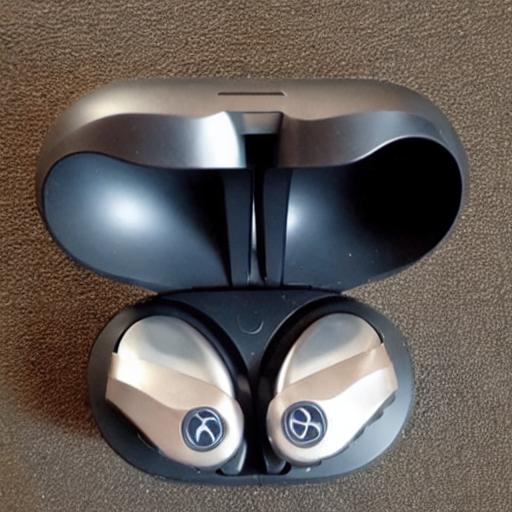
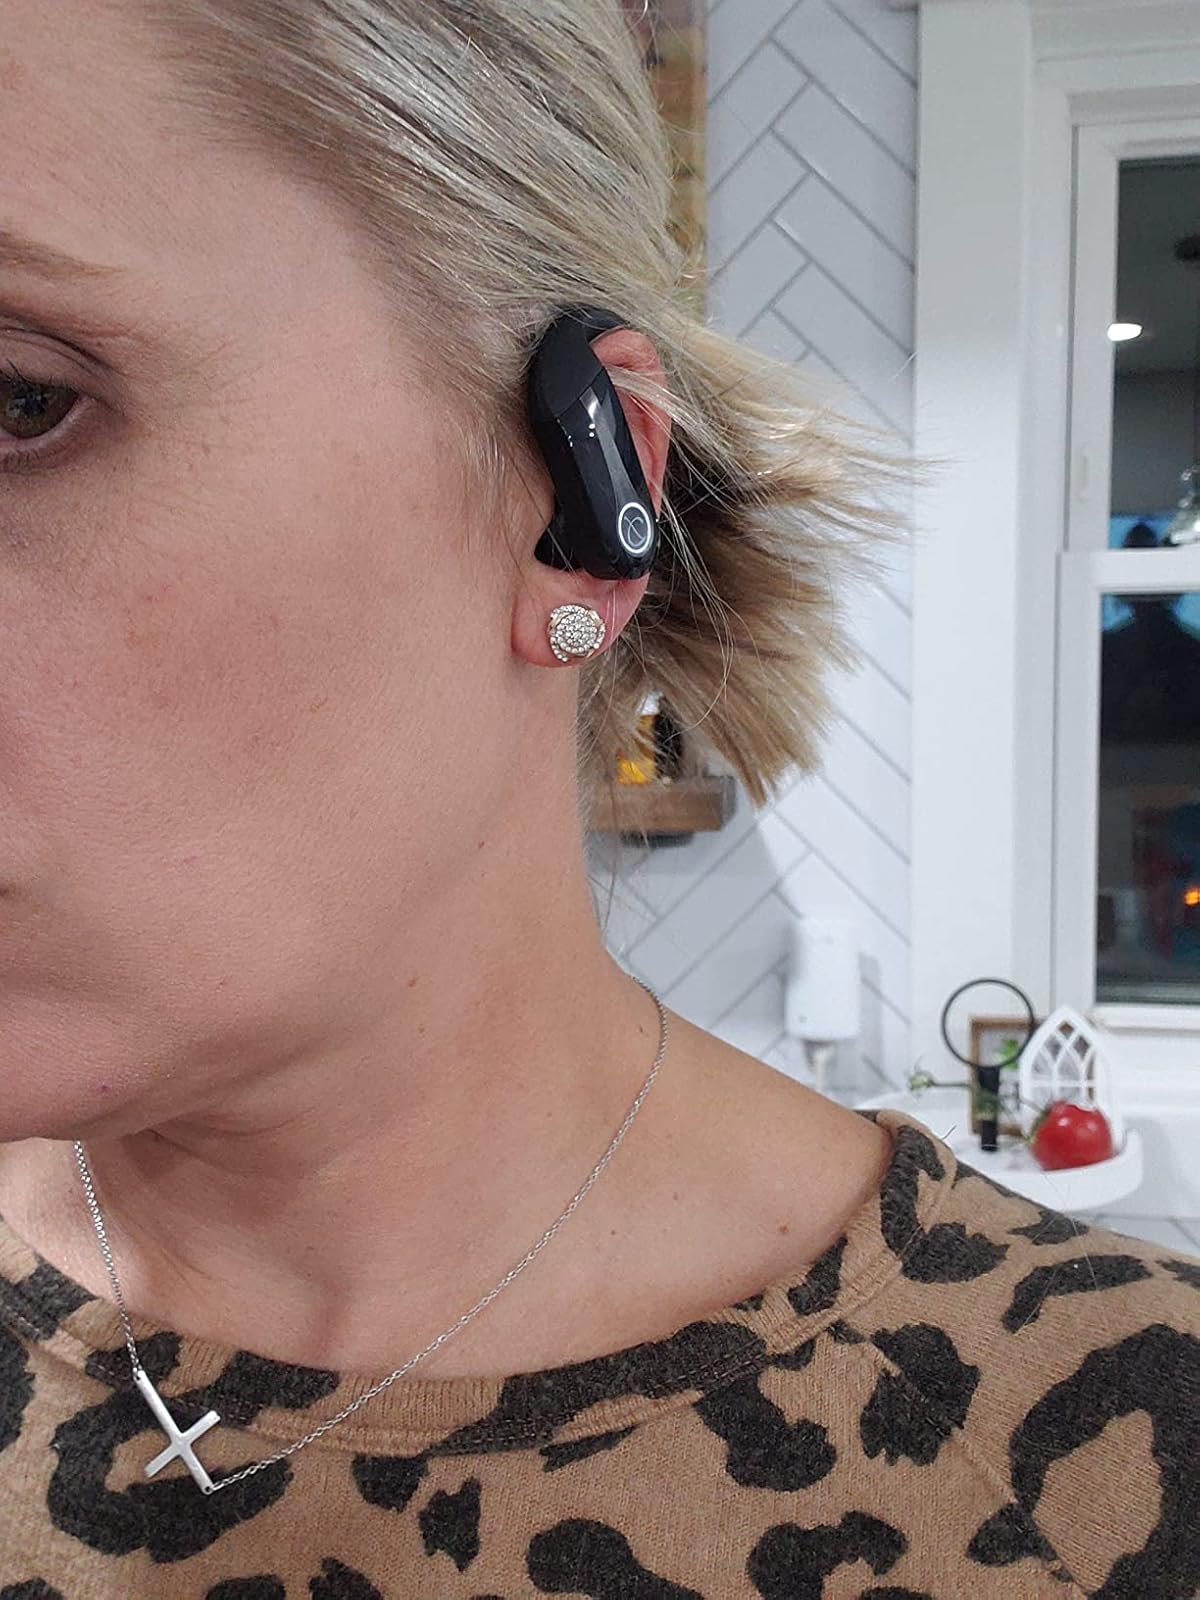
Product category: earbuds
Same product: no